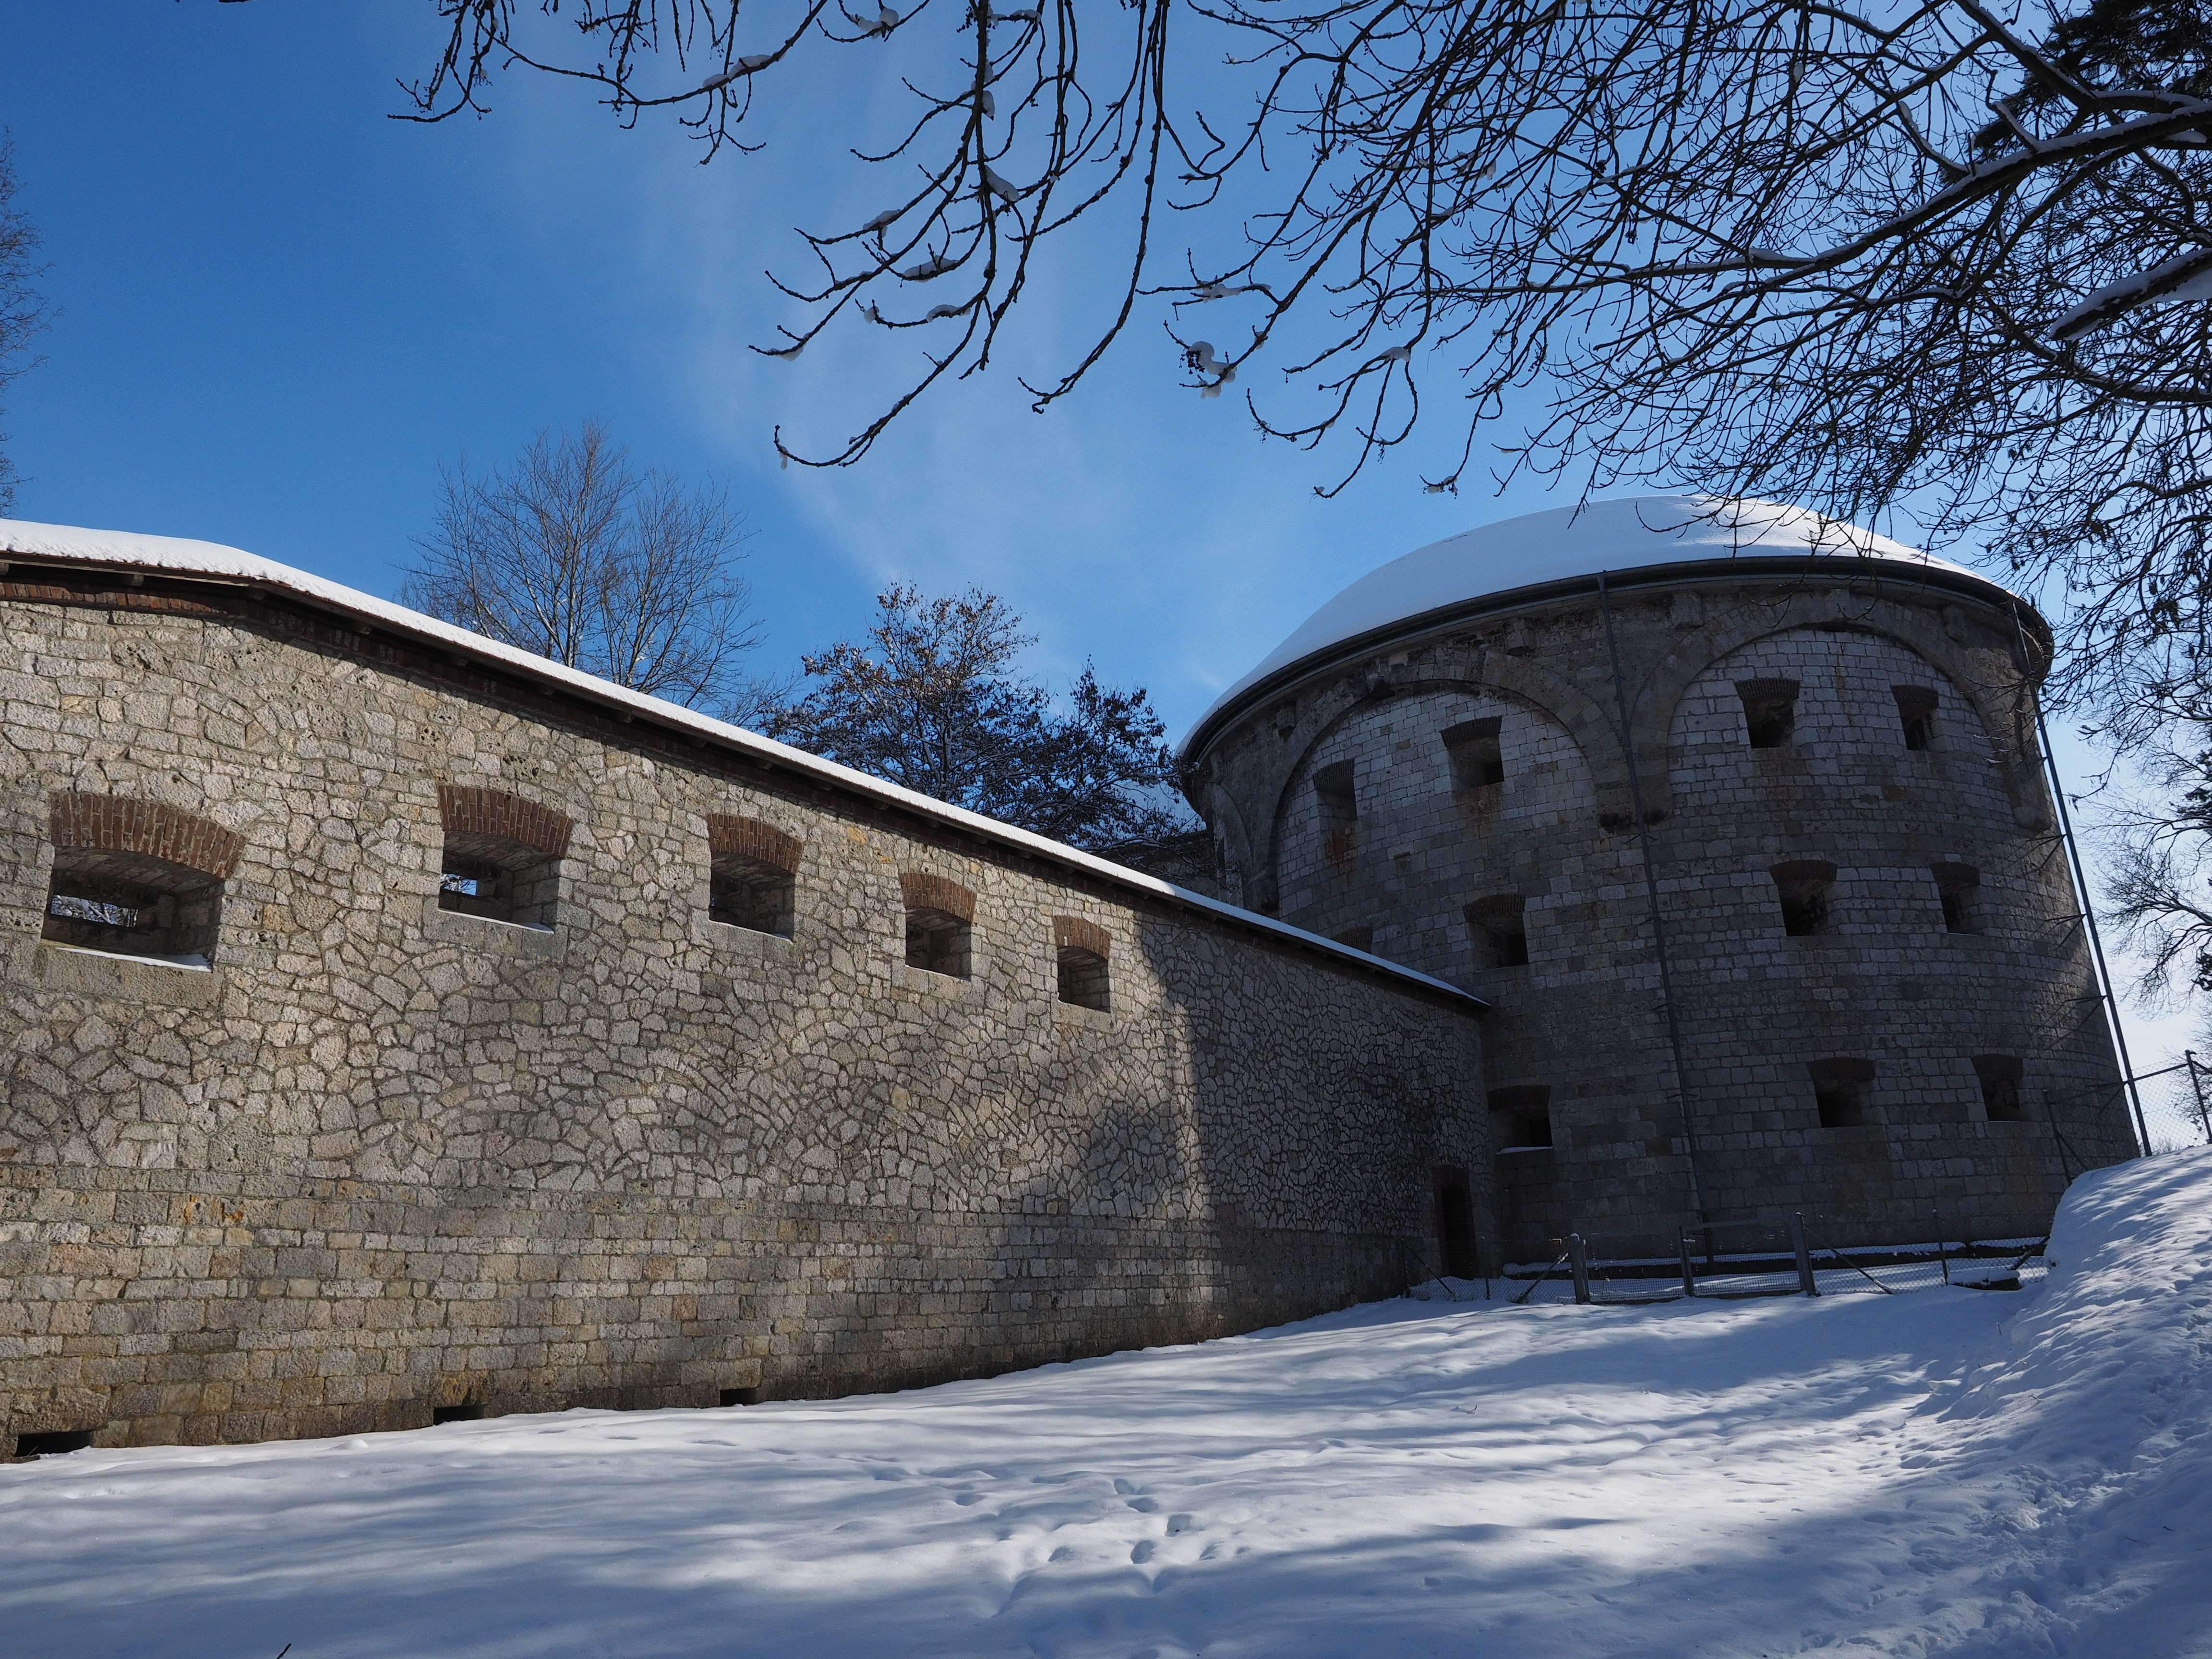
snow, winter, architecture, house, building, chateau, tower, weather, castle, chapel, fortification, season, courtyard, monastery, estate, ulm, citadel, fortress wall, wilhelmsburg, ulmer defence line, reduit, federal fortress ulm, cross tower